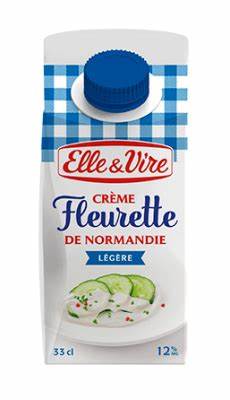
Label: cardboard